Markus Babbel

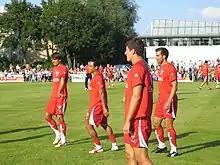
Babbel with VfB Stuttgart during the 2006–07 season

Babbel's final club was VfB Stuttgart, which he joined on a free transfer in July 2004.